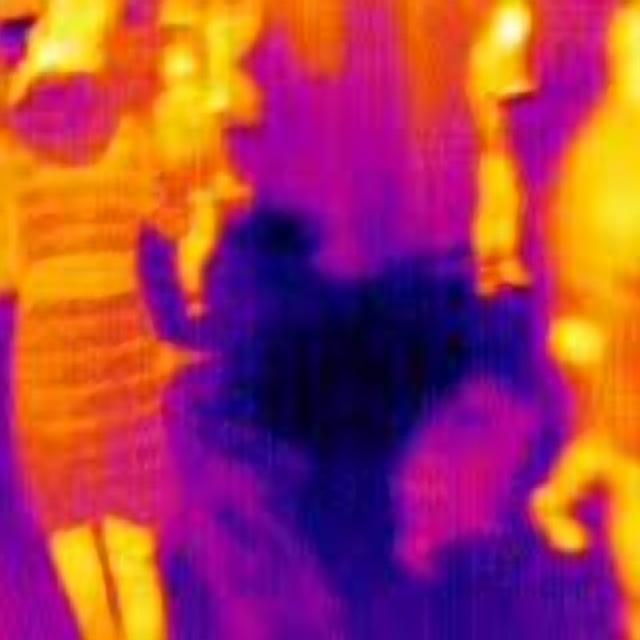
Detected objects:
label: person
label: person
label: person
label: person